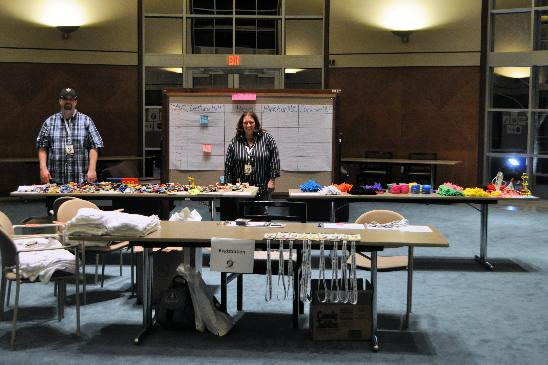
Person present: Yes